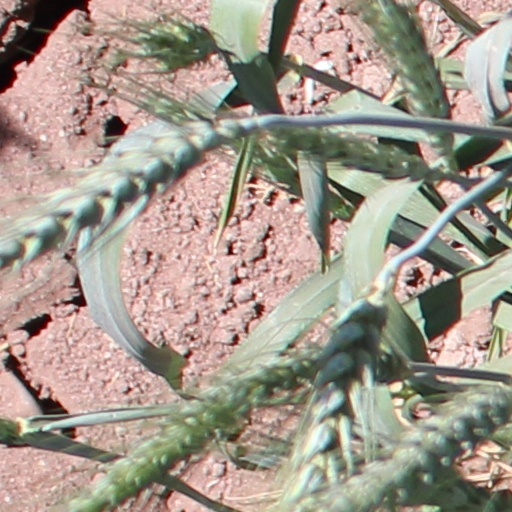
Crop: wheat